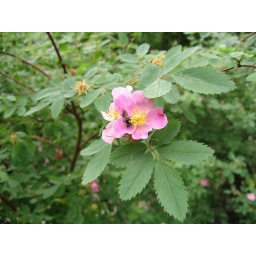
pink flower on trail in Bear Creek Provincial Park near Kelowna, BC